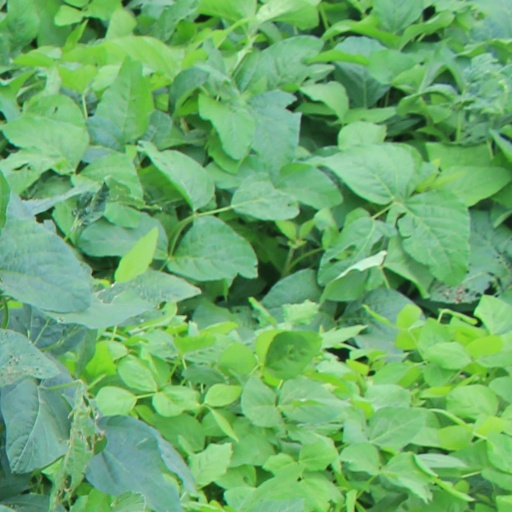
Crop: soybean